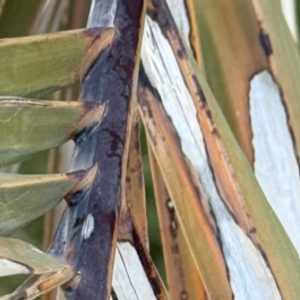
Label: Black Scorch